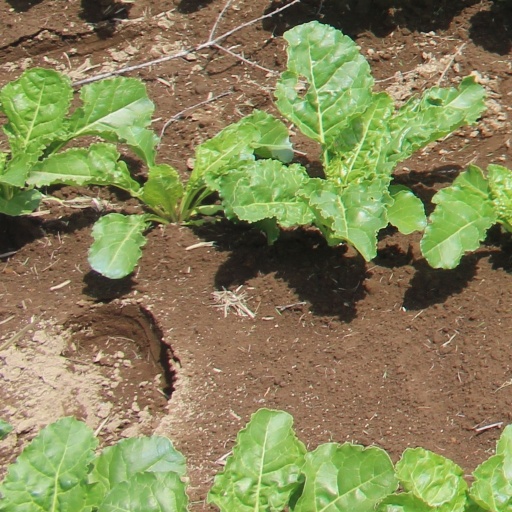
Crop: sugar beet